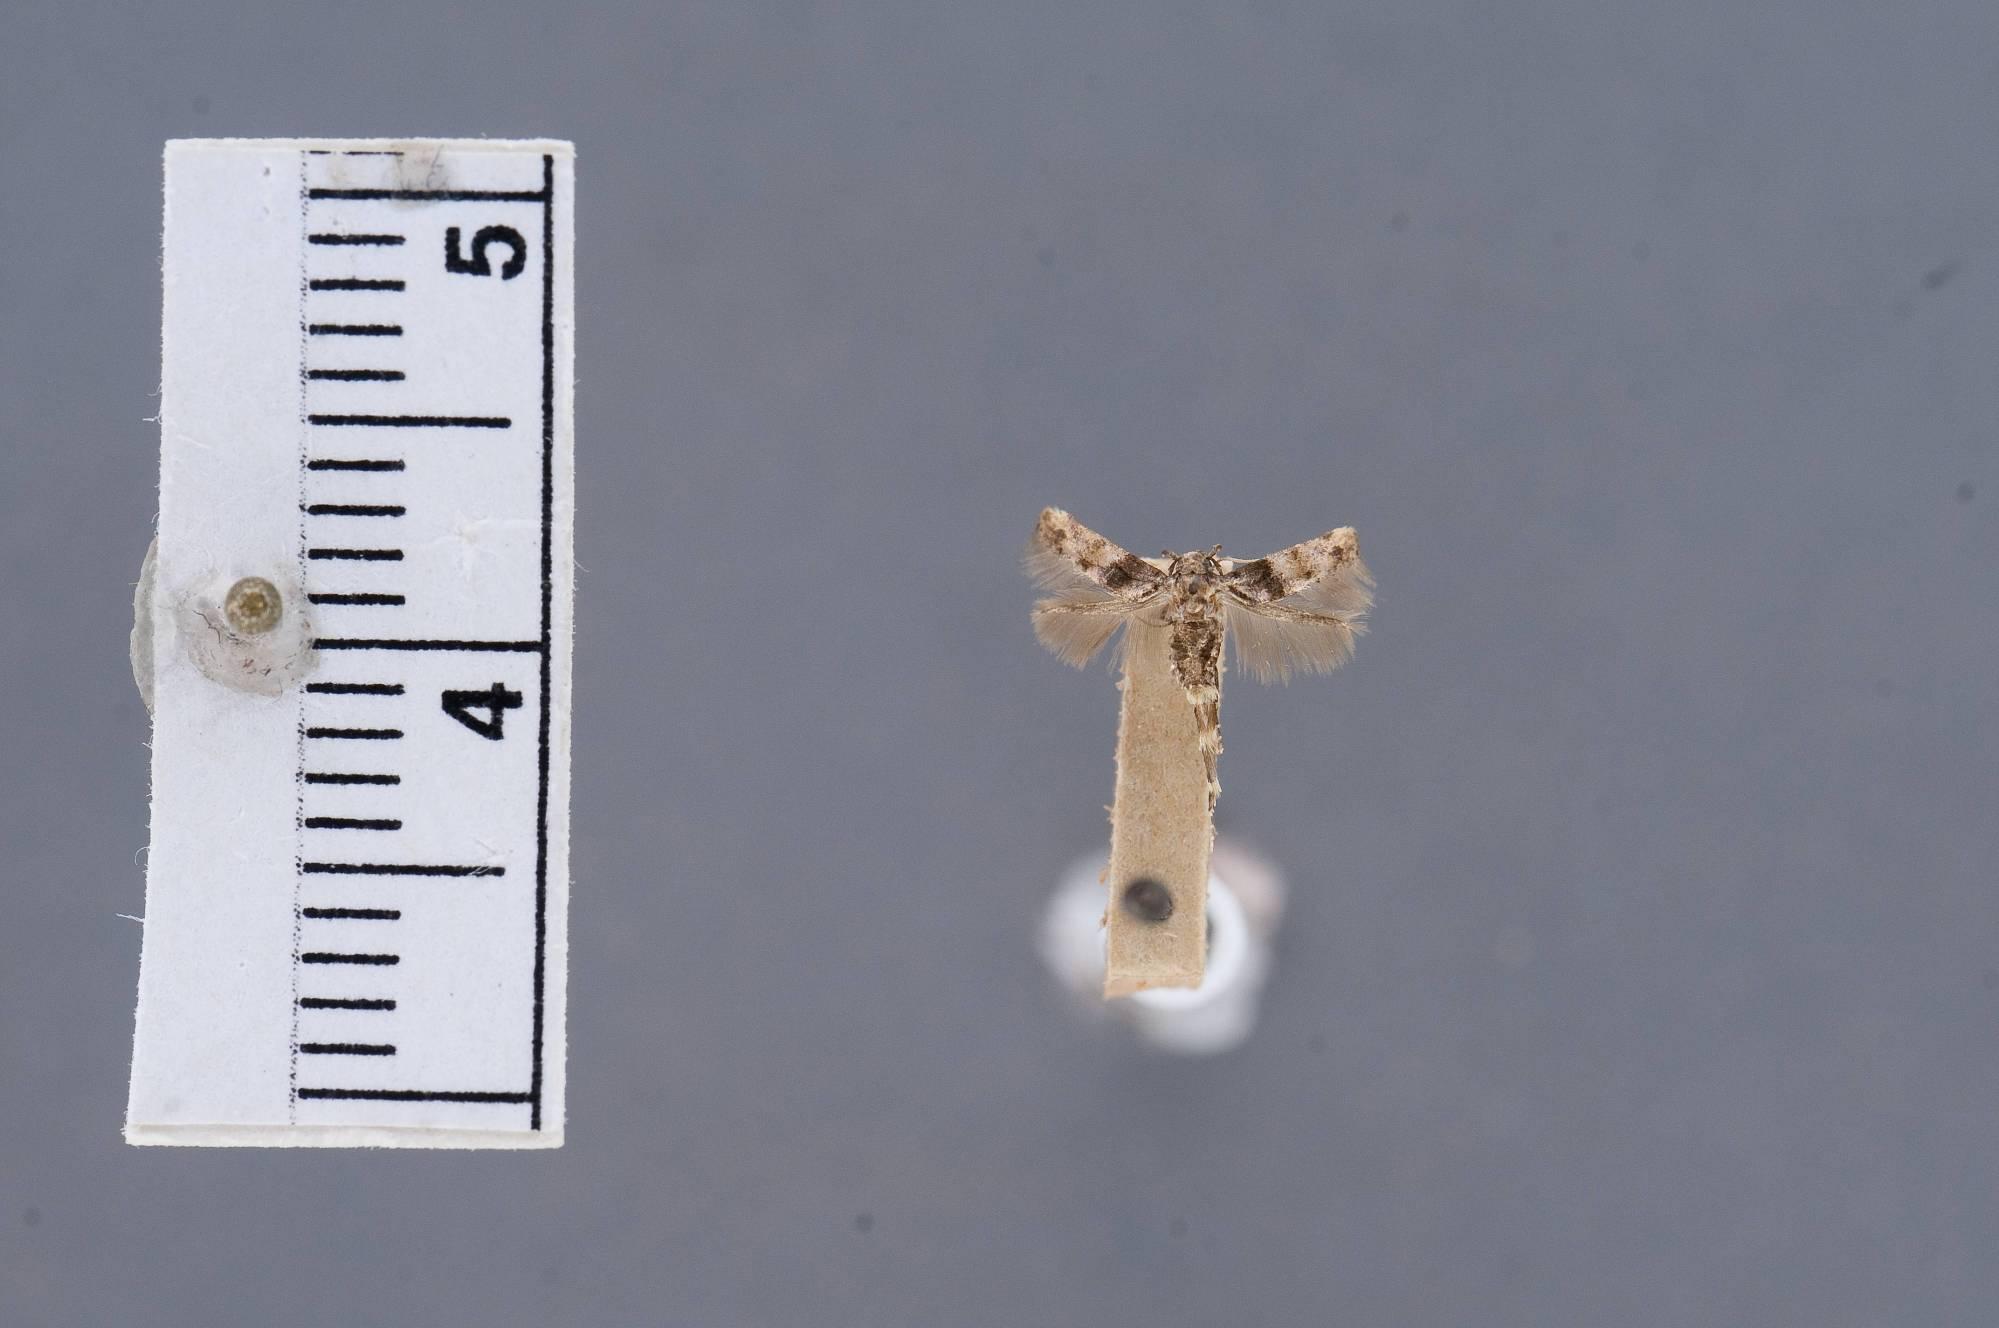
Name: Walshia albicornella
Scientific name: Walshia albicornella Busck, 1914
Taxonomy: Animalia, Arthropoda, Insecta, Lepidoptera, Glossata, Cosmopterigidae, Chrysopeleiinae
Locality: La Chorrera, Panamá, Panama
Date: May 1912